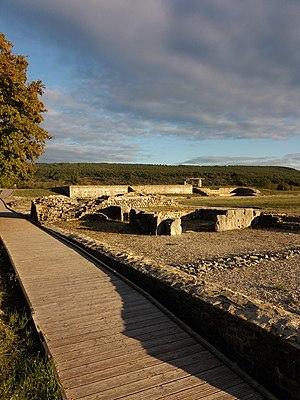
Ruines d'un temple.